The Living Desert

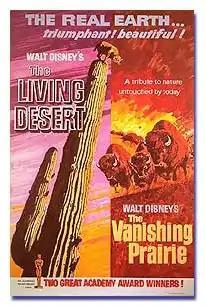
Film poster for the double-feature release of "The Living Desert" and "The Vanishing Prairie".

The Living Desert is a 1953 American nature documentary film that shows the everyday lives of the animals of the desert of the Southwestern United States. The film was written by James Algar, Winston Hibler, Jack Moffitt (uncredited) and Ted Sears. It was directed by Algar, with Hibler as the narrator and was filmed in Tucson, Arizona. The film won the 1953 Oscar for Best Documentary.